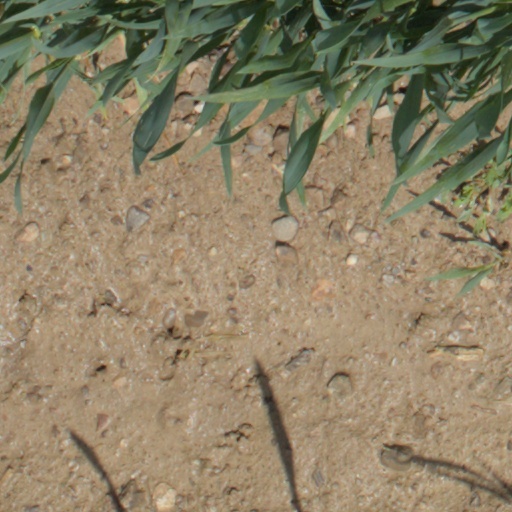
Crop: wheat